Stortinget station

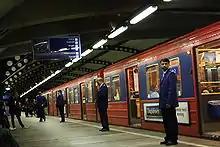
Ticket inspection at Stortinget

During the 1960s, the Oslo Tunnel was being planned to connect the Drammen Line to Oslo East Station. This would make the West Station unnecessary, and would allow a central station to be built at the location of the East Station. The tunnel was planned to run in a similar route as would be necessary to connect Jernbanetorget to Nationaltheatret, and a railway station was planned to connect to Nationaltheatret. Simultaneously, Oslo Sporveier worked with possibilities to connect their eastern and western networks, and get both into the city core. During the 1960s, the planning office for the metro proposed to build a connecting tunnel between Nationaltheatret and Jernbanetorget. However, the initial plans involved creating a station close to Nationaltheatret, named for Slottsparken, which would serve as the transfer point between the two systems. This station had a planned dimension to hold 25,000 people.